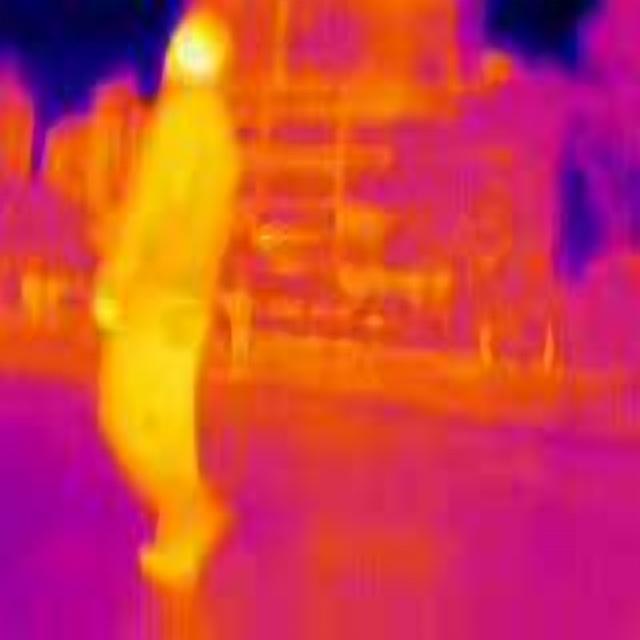
Detected objects:
label: person